Middlesex Wanderers A.F.C.

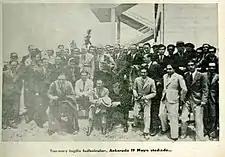
Middlesex Wanderers with Turkish team Ankara Demirspor in 1939

The team included Alaway (goalkeeper), Palmer, Fisher, Alley, Gibson, Mitchell, Humphreys, Jeacocke, Guscott, Bowman and Cookson.